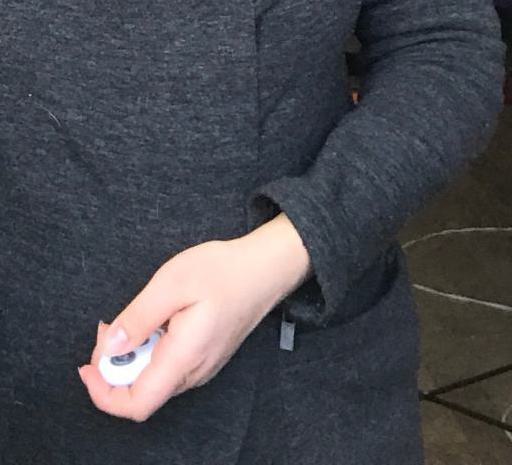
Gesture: no_gesture